Harrow (novel)

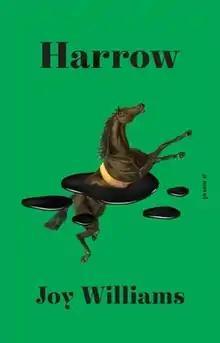
First edition

Harrow is a science-fiction fantasy novel by Joy Williams, published September 14, 2021 by Knopf Publishing Group.